Den (pharaoh)

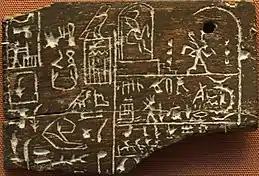
Ebony label "EA 32650" from Den's tomb. The upper right register depicts king Den twice: at the left he is sitting in his Hebsed pavilion, at the right he is running a symbolic race around D-shaped markings. This ceremony is connected to the so-called "race of the Apis bull". The middle right section reports about the raid of the city "beautiful door" and about a daughter of Den suffering from an unknown disease. The lower right section reports about the visitation of the "souls of Peh" at the royal domain "Wenet". The left part of the label describes the content of the vessel that once belonged to the label and mentions the high official "Hemaka", who was obviously responsible for the delivery of the labeled jar.

According to archaeological records, at the very beginning of his reign, Den had to share the throne with his mother Meritneith for several years. It seems that he was too young to rule himself. Therefore, Meritneith reigned as a regent or "de facto" pharaoh for some time. Such a course of action was not unusual in ancient Egyptian history. Queen Neithhotep may have taken on a similar role before Meritneith, while queens such as Sobekneferu and Hatshepsut were later female Egyptian rulers. Den's mother was rewarded with her own tomb of royal dimensions and with her own mortuary cult.